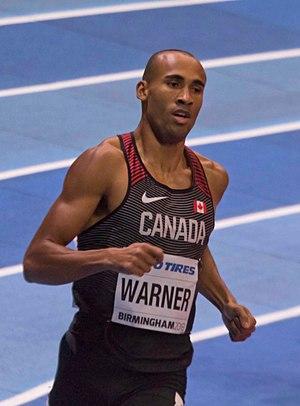
Damian Warner est un athlète canadien, spécialiste du décathlon.